2017 Puskás Cup

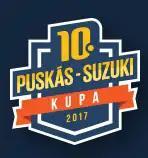

The 2017 Puskás Cup was the tenth edition of the Puskás Cup, an invitational under-17 association football tournament, that took place from 2 June to 5 June in Felcsút, Hungary. Budapest Honvéd were the defending champions. The tournament was organized by Puskás Akadémia and all matches were once again played at the team's home stadium, Pancho Arena.